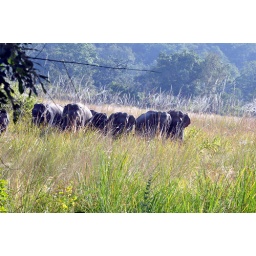
An Elephant family waiting to cross the road in Corbett National Park